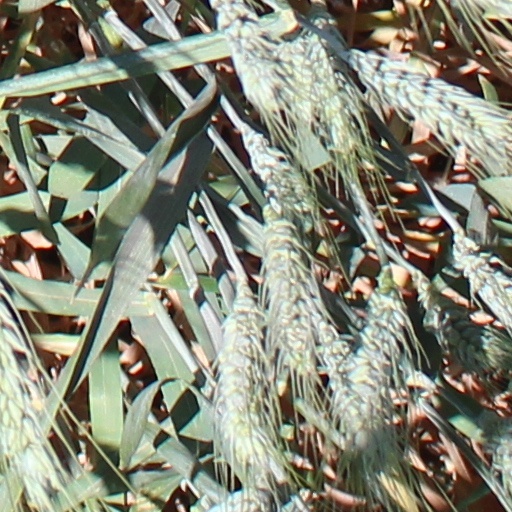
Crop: wheat